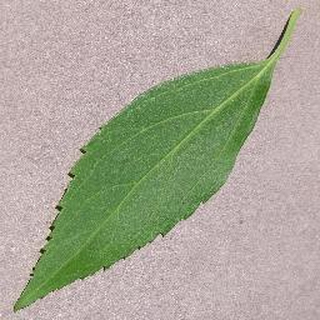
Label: healthy_cherry